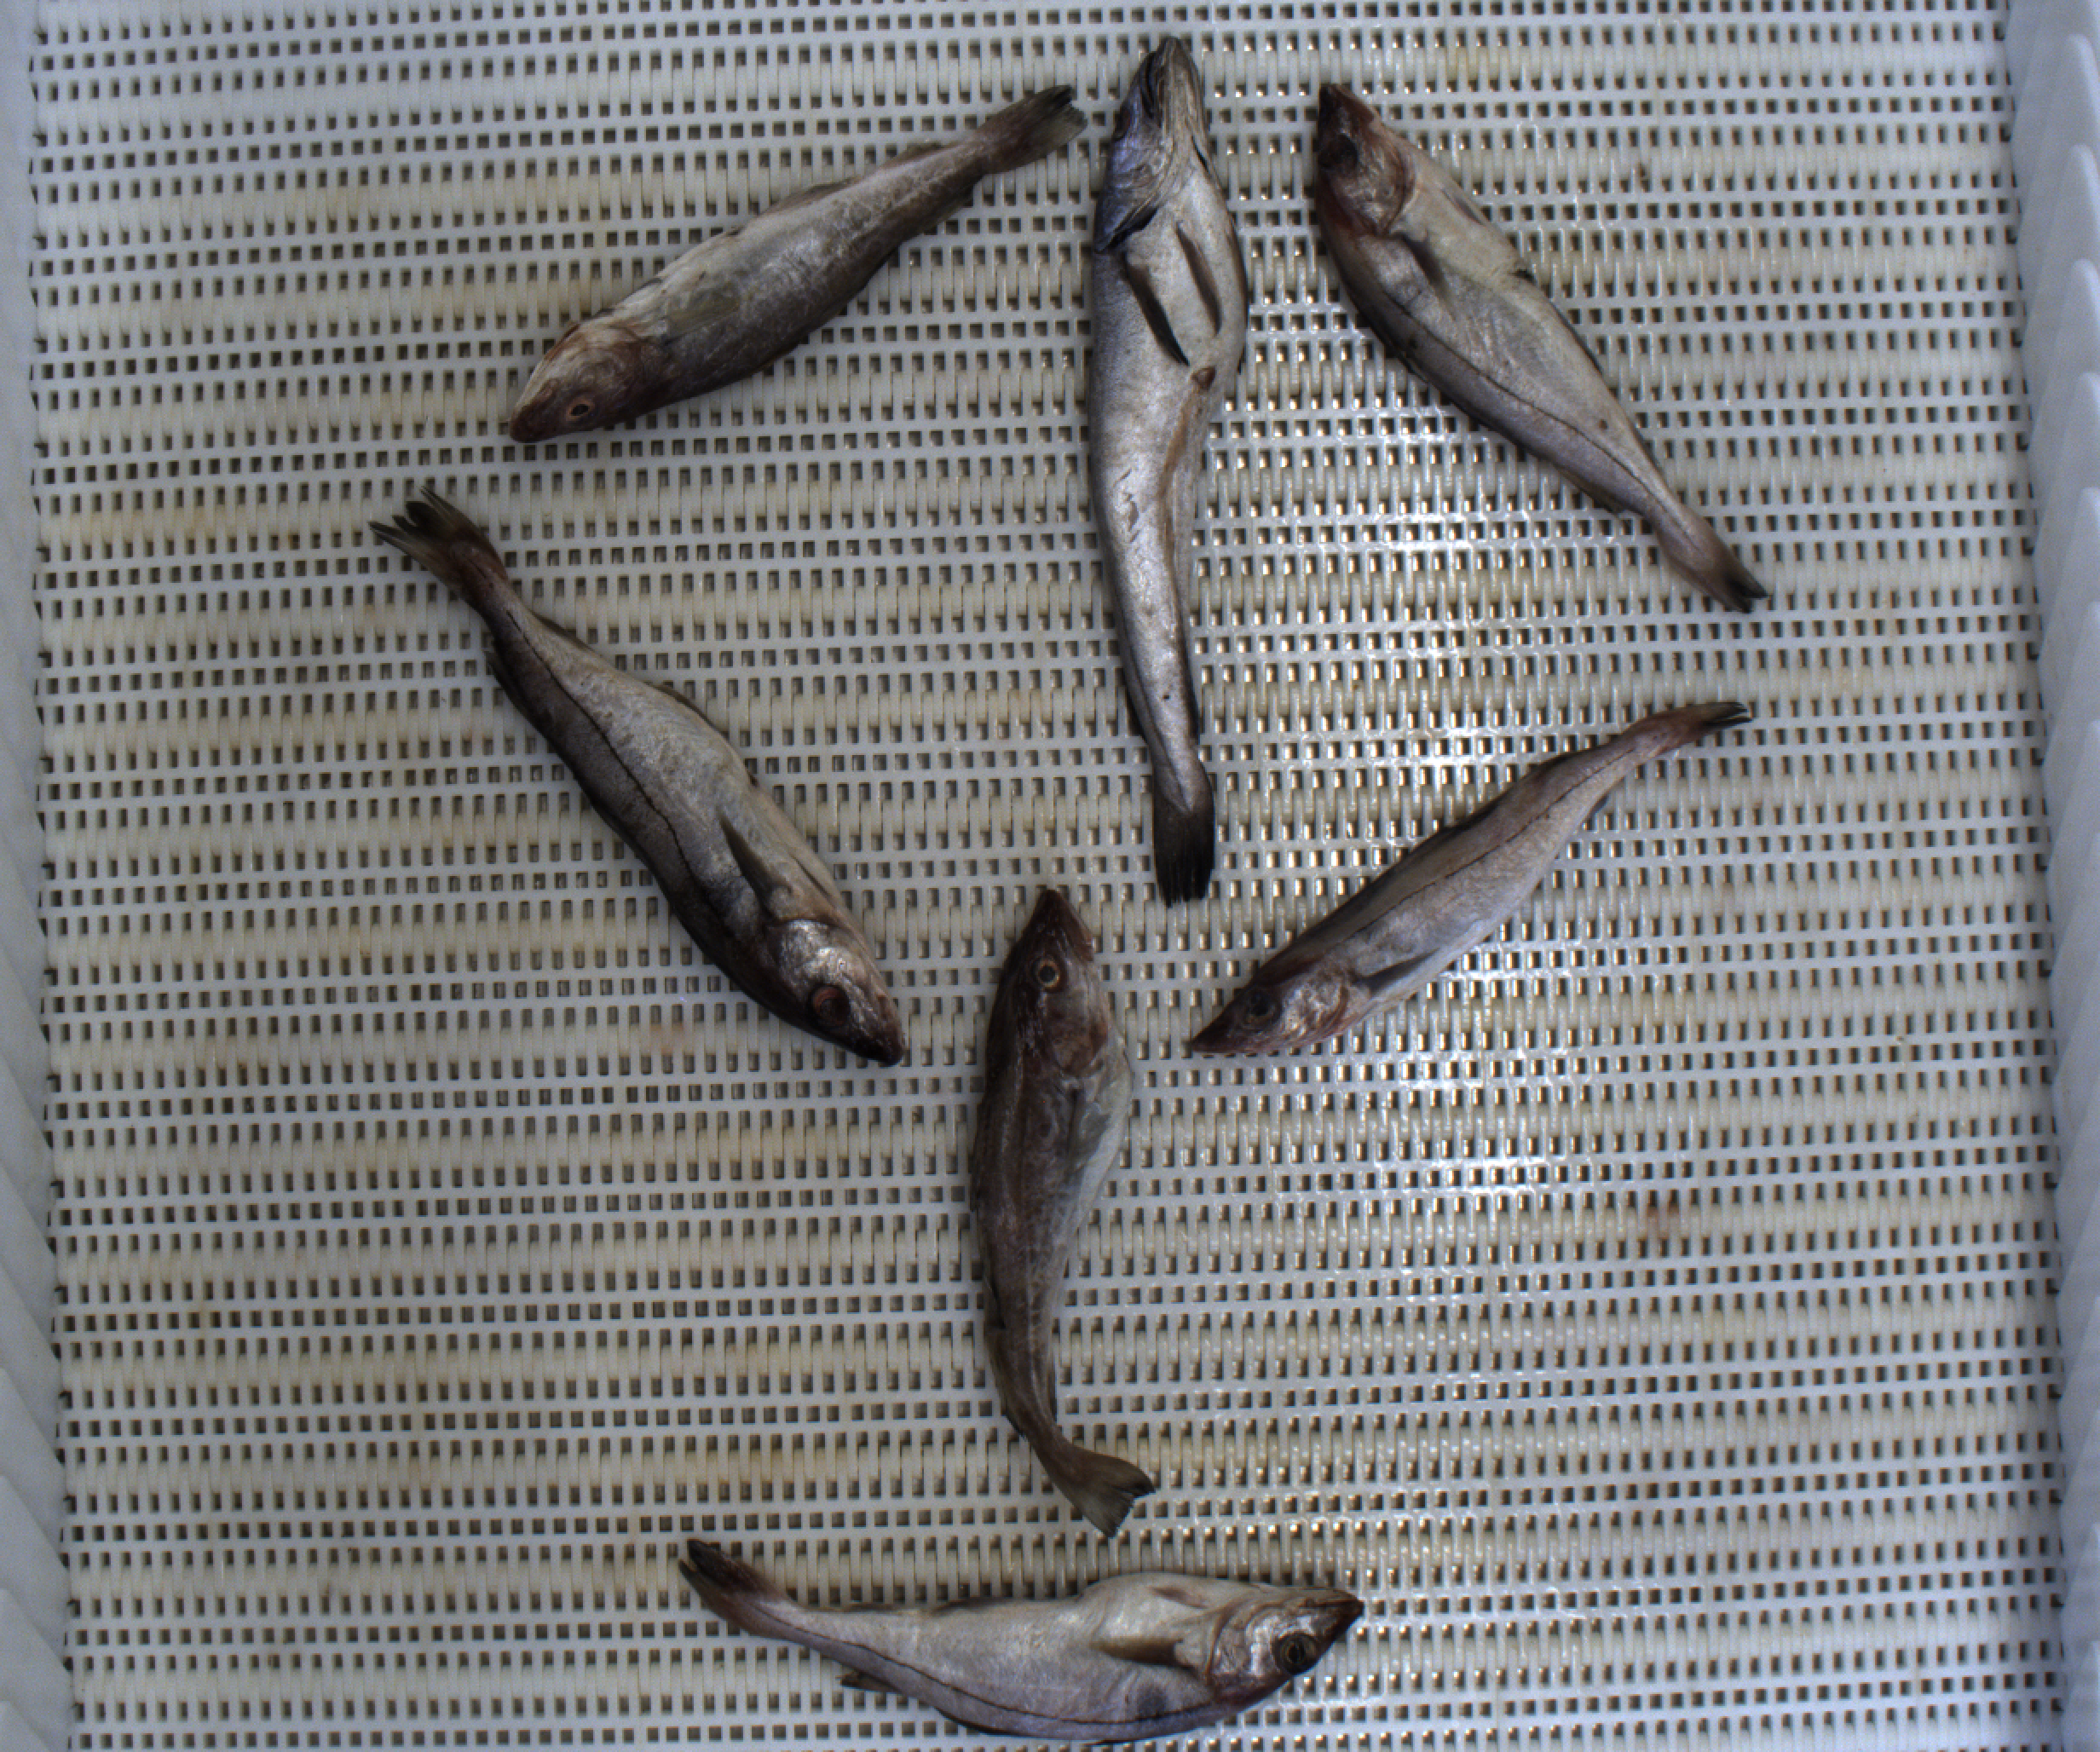
Total fish: 7
Cod: 2
Haddock: 4
Whiting: 0
Hake: 1
Horse mackerel: 0
Saithe: 0
Other: 0